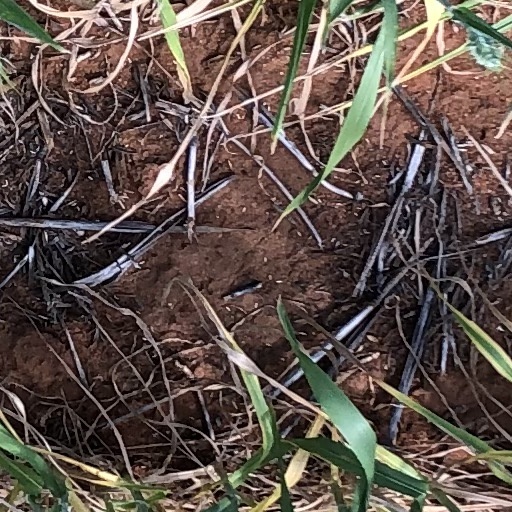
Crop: wheat